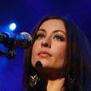
Age: 27